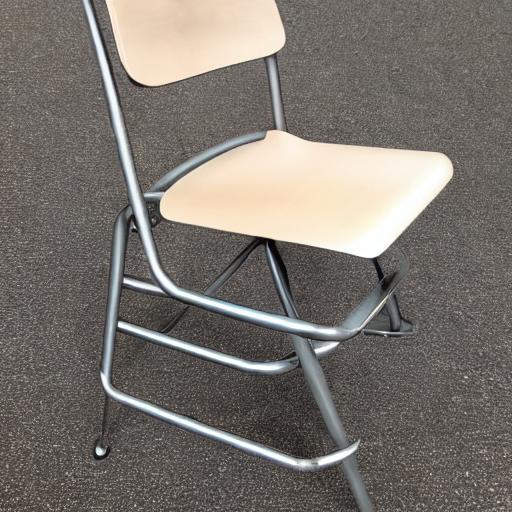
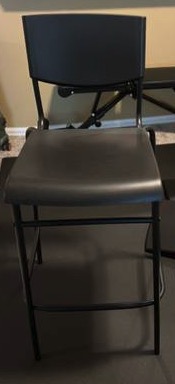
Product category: stool
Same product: no